Mahidharapura Kingdoms

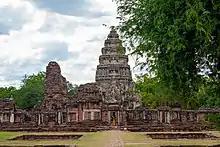
Prasat Phimai, the most well-known ancient temple in the Phimai region, completed around the 11th–12th century.

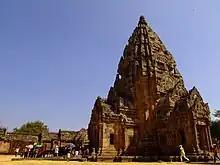
Prasat Phanom Rung, completed in the 13th century by Mahidharapura's king, Narendraditya.

After expelling Jayavirahvarman of the Sūryavaṃśa Mahidharapura clan in 1006, Suryavarman I of the Candravaṃśa Shailendra was enthroned as the new king. His two sons, Udayadityavarman II (r. 1050–1066) and Harshavarman III (r. 1066–1080), succeed him. During the reigns of the two brothers, several attempted rebellions occurred, and also faced the invasion of Champa. Harshavarman III was not able to battle out and finally lost the throne to an usurper, Jayavarman VI (r. 1080–1107), a prince of Sūryavaṃśa Mahidharapura from Vimayapura. Jayavarman VI dedicated his reign, characterized by diminishing central authority, to quelling all remnants who remained loyal to the legitimate line of the previous king. After his reign, the line split into the Vimayapura seat, which was ruled by his elder brother, Dharanindravarman I (r. 1107–1113), and the Yaśodharapura seat of his heir, Nripatindravarman (r. 1088–1113). However, Coedes proposes Nripatindravarman was instead an elder brother of Vijayendralakshmi, queen consort of the brothers Jayavarman VI and Dharanindravarman I. He additionally asserts that Jayavarman VI never reigned at Yaśodharapura, and Nripatindravarman was probably a son of Udayadityavarman II and engaged in Jayavarman VI campaign against Harshavarman III. During the reign of the brothers, Jayavarman VI and Dharanindravarman I, the seat was actually at Vimayapura.